Njattyela Sreedharan

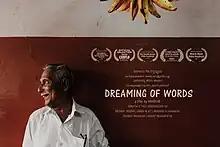
His movie poster with him.

Njattyela Sreedharan (born in 1938) is a lexicographer from Thalassery in Kerala. He is known for compiling a dictionary connecting four major Dravidian languages Malayalam, Kannada, Tamil and Telugu.